Describe the emotion expressed in this image:  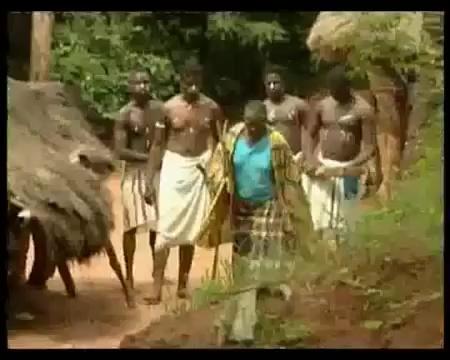
This person displays Suffering, valence and arousal with low intensity.